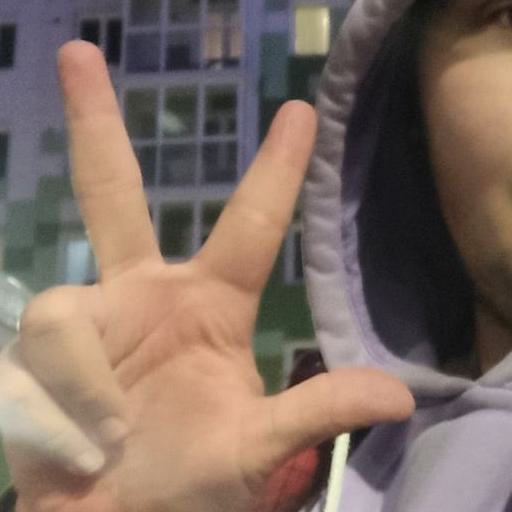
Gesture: three2